Gumelnița culture

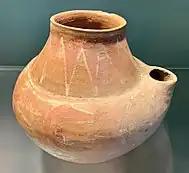

The Gumelniţa culture was part of the broader Gumelniţa-Kodžadermen-Karanovo VI complex. This evolved out of the earlier Boian, and Karanovo V cultures. Gumelniţa-Kodžadermen-Karanovo VI is also aggregated with the Varna culture. The Gumelniţa culture was supplanted by the Cernavodă culture in the early 4th millennium BC.